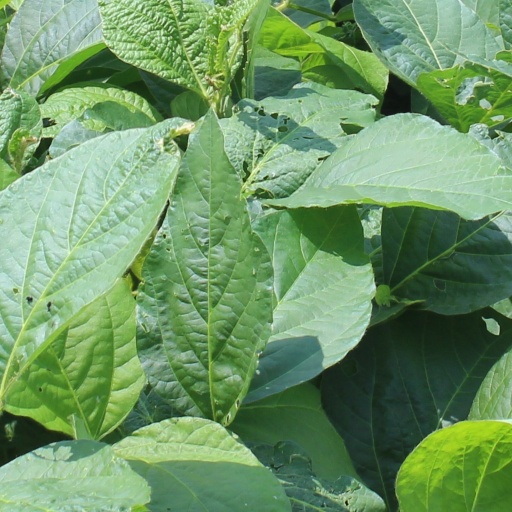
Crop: soybean